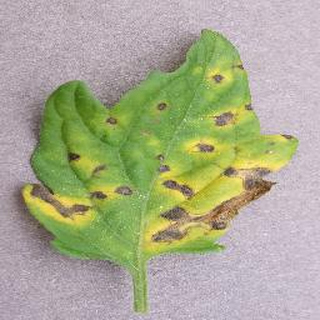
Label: tomato_septoria_leaf_spot